Brigitte (Overwatch)

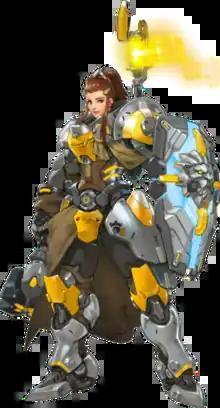
Brigitte's appearance in "Overwatch"

Brigitte Lindholm is a character who appears in the 2016 video game "Overwatch", a Blizzard Entertainment–developed first-person shooter, and the resulting franchise. Added in a March 2018 update, prior to her in-game debut she first appeared in "Dragon Slayer", an issue of the "Overwatch" digital comic series.